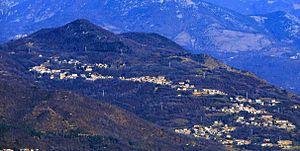
Valgioie, est une commune italienne de la ville métropolitaine de Turin dans la région Piémont en Italie.